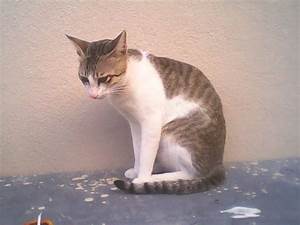
Label: gatto